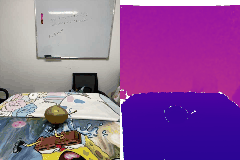
Label: pear